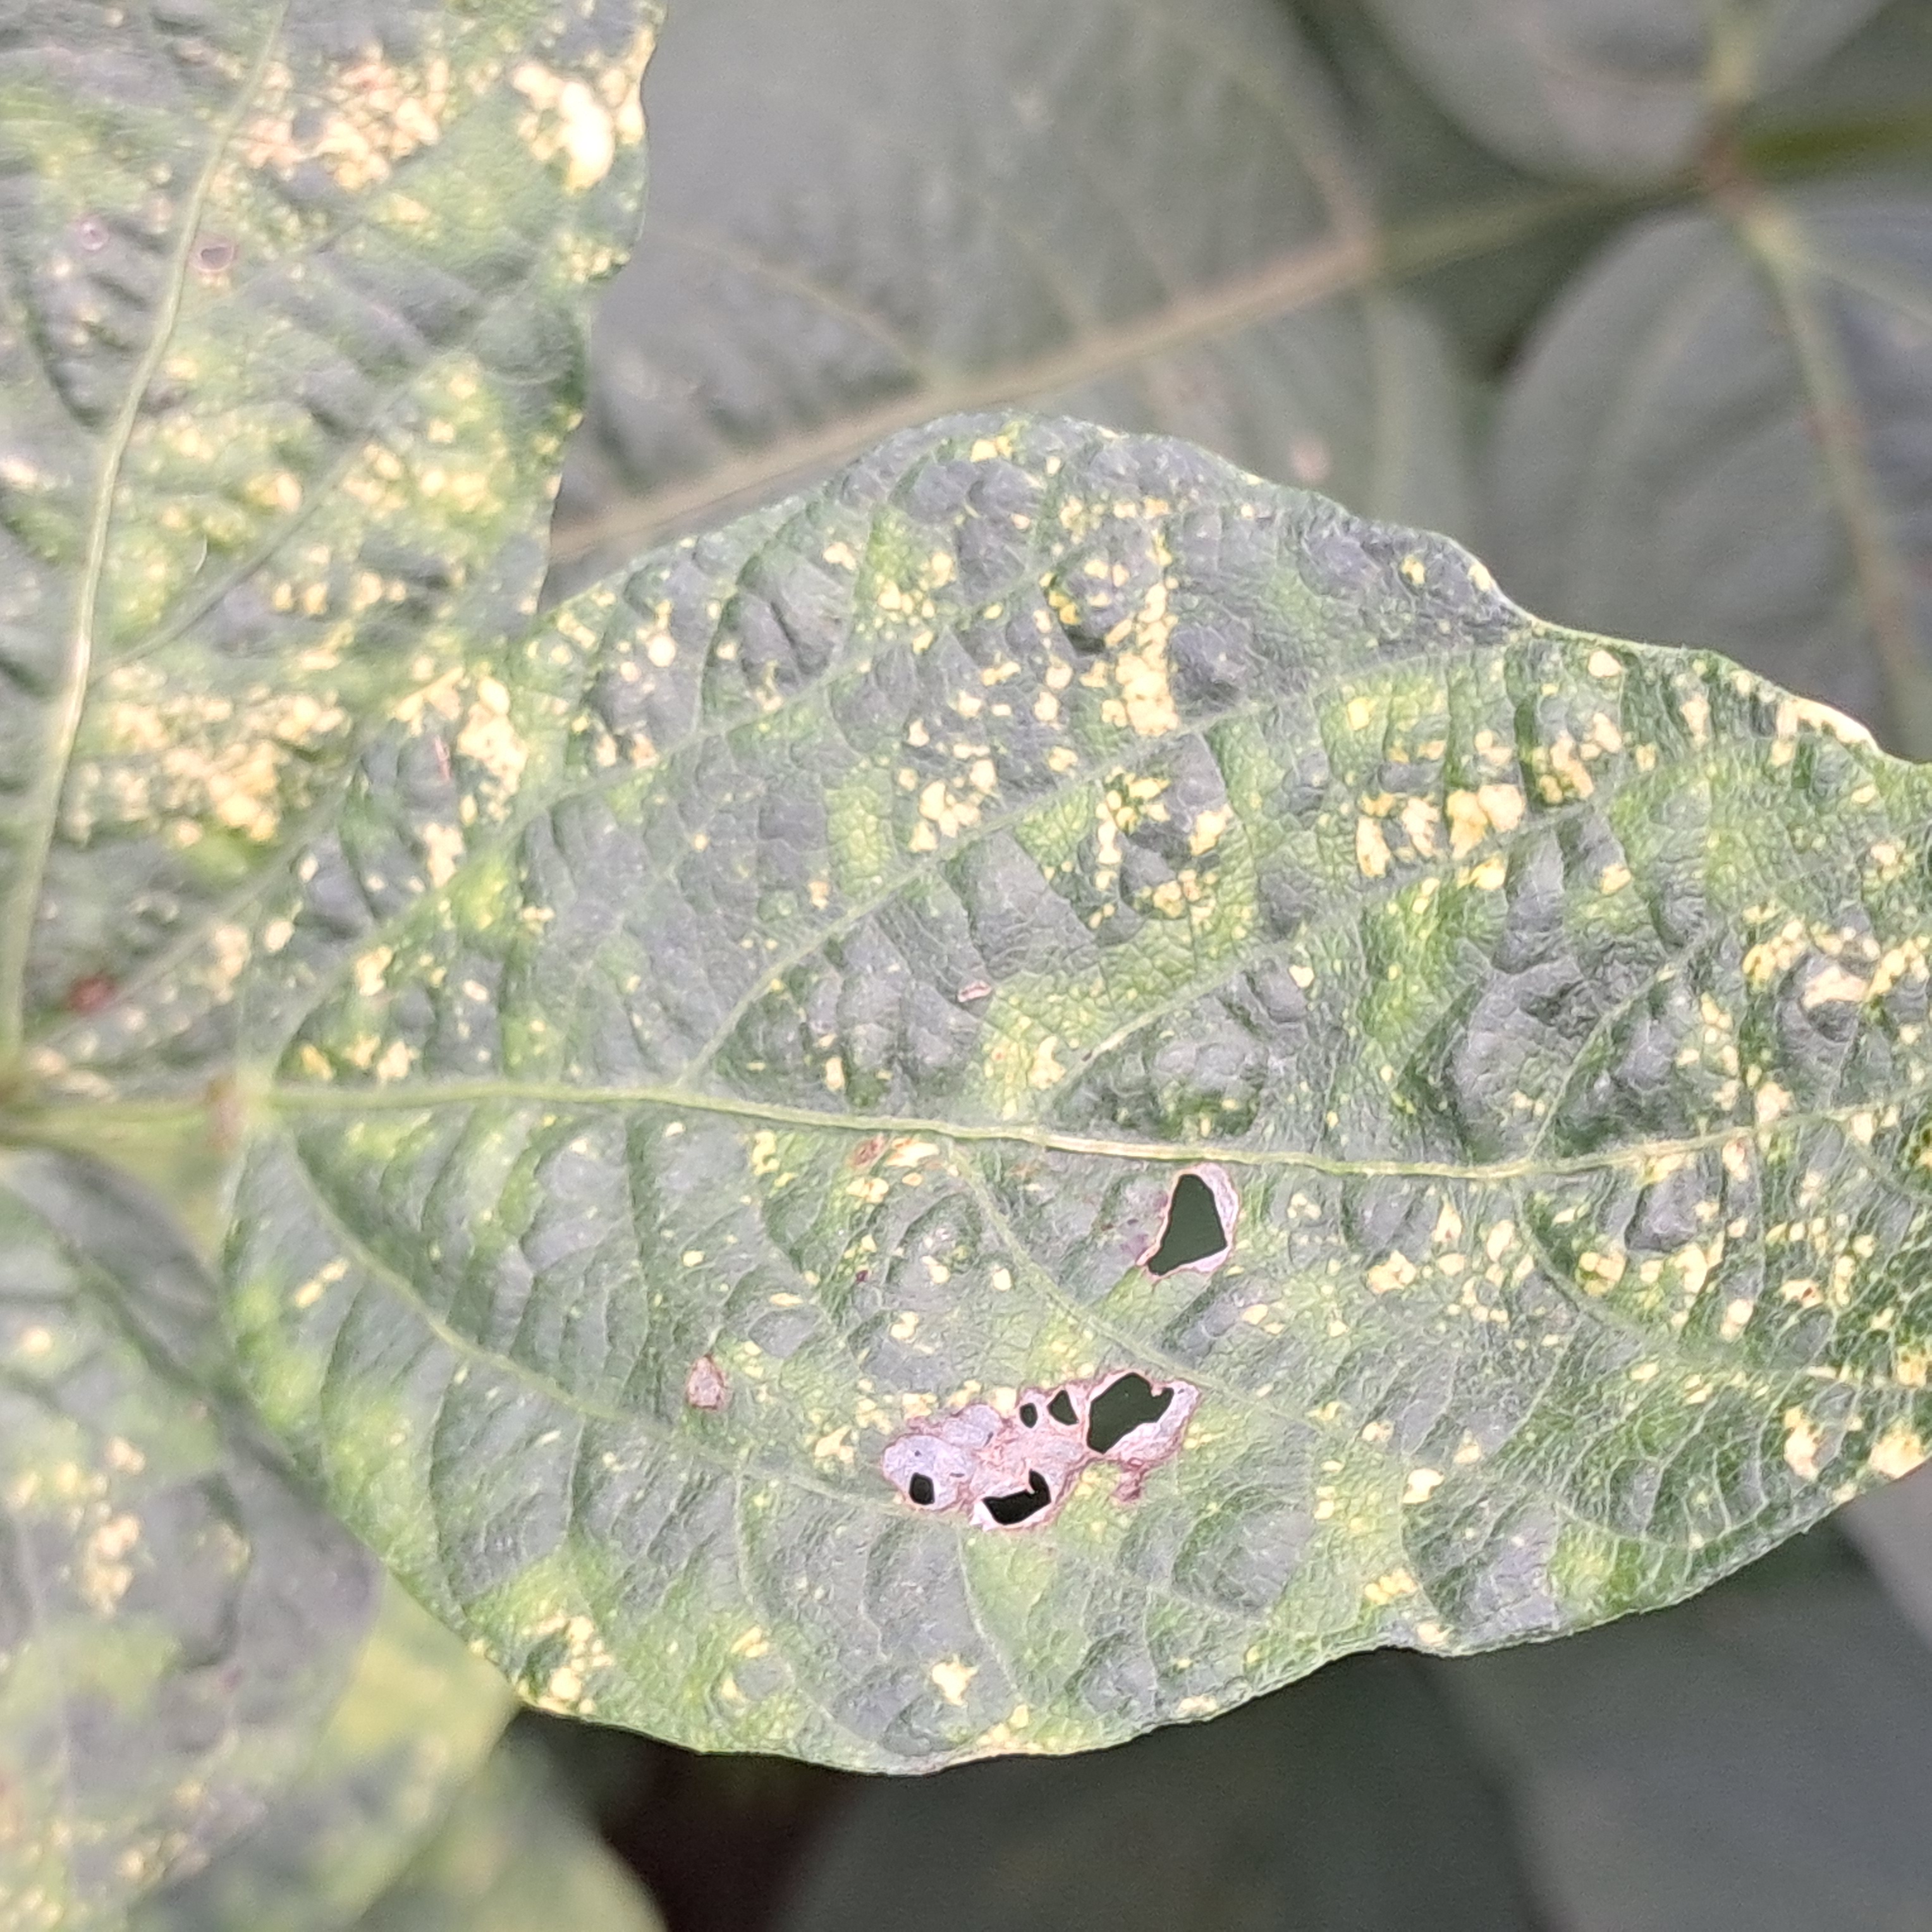
Label: Mosaic